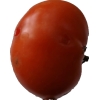
Label: tomato